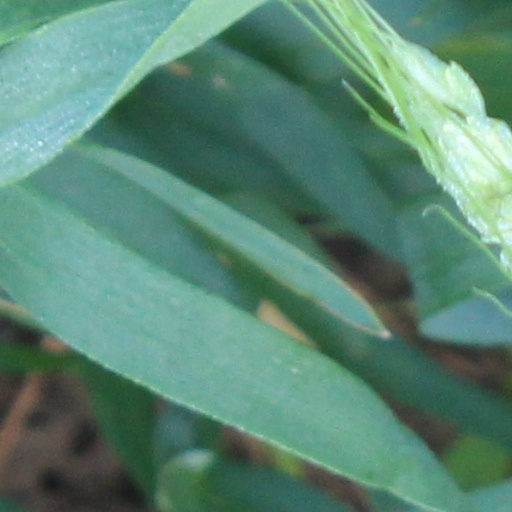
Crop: wheat